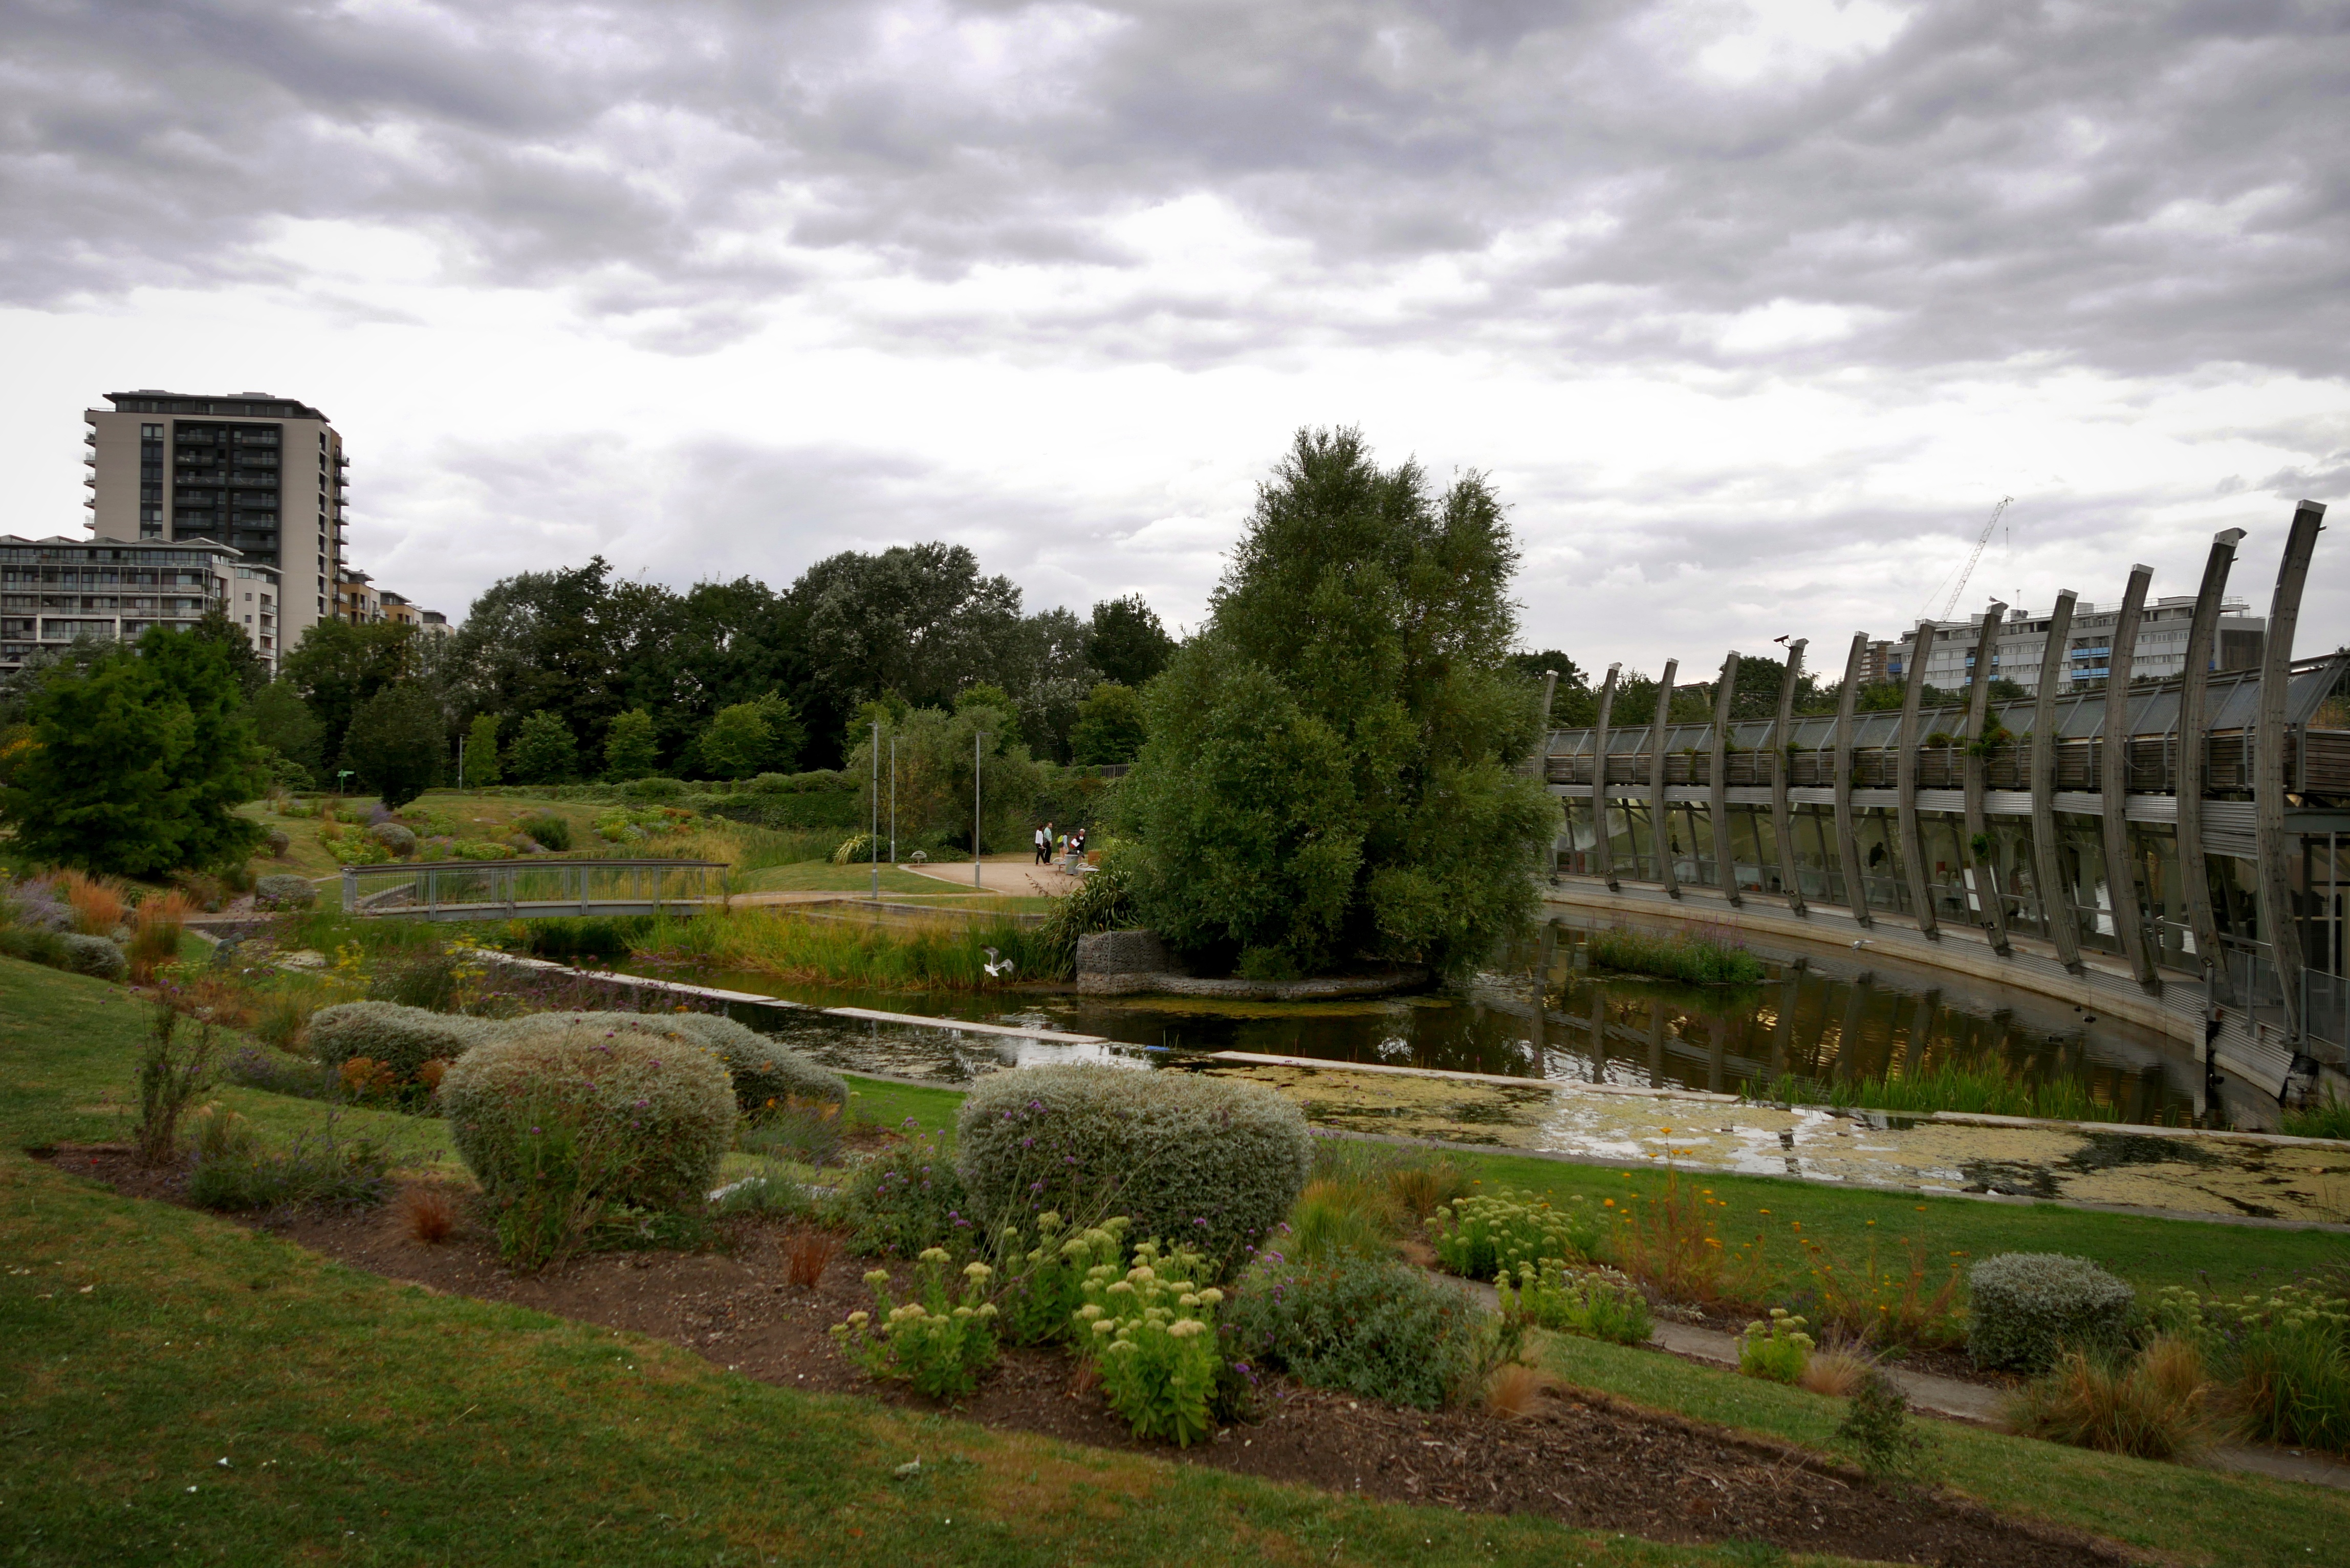
chateau, garden, waterway, ruins, estate, rural area